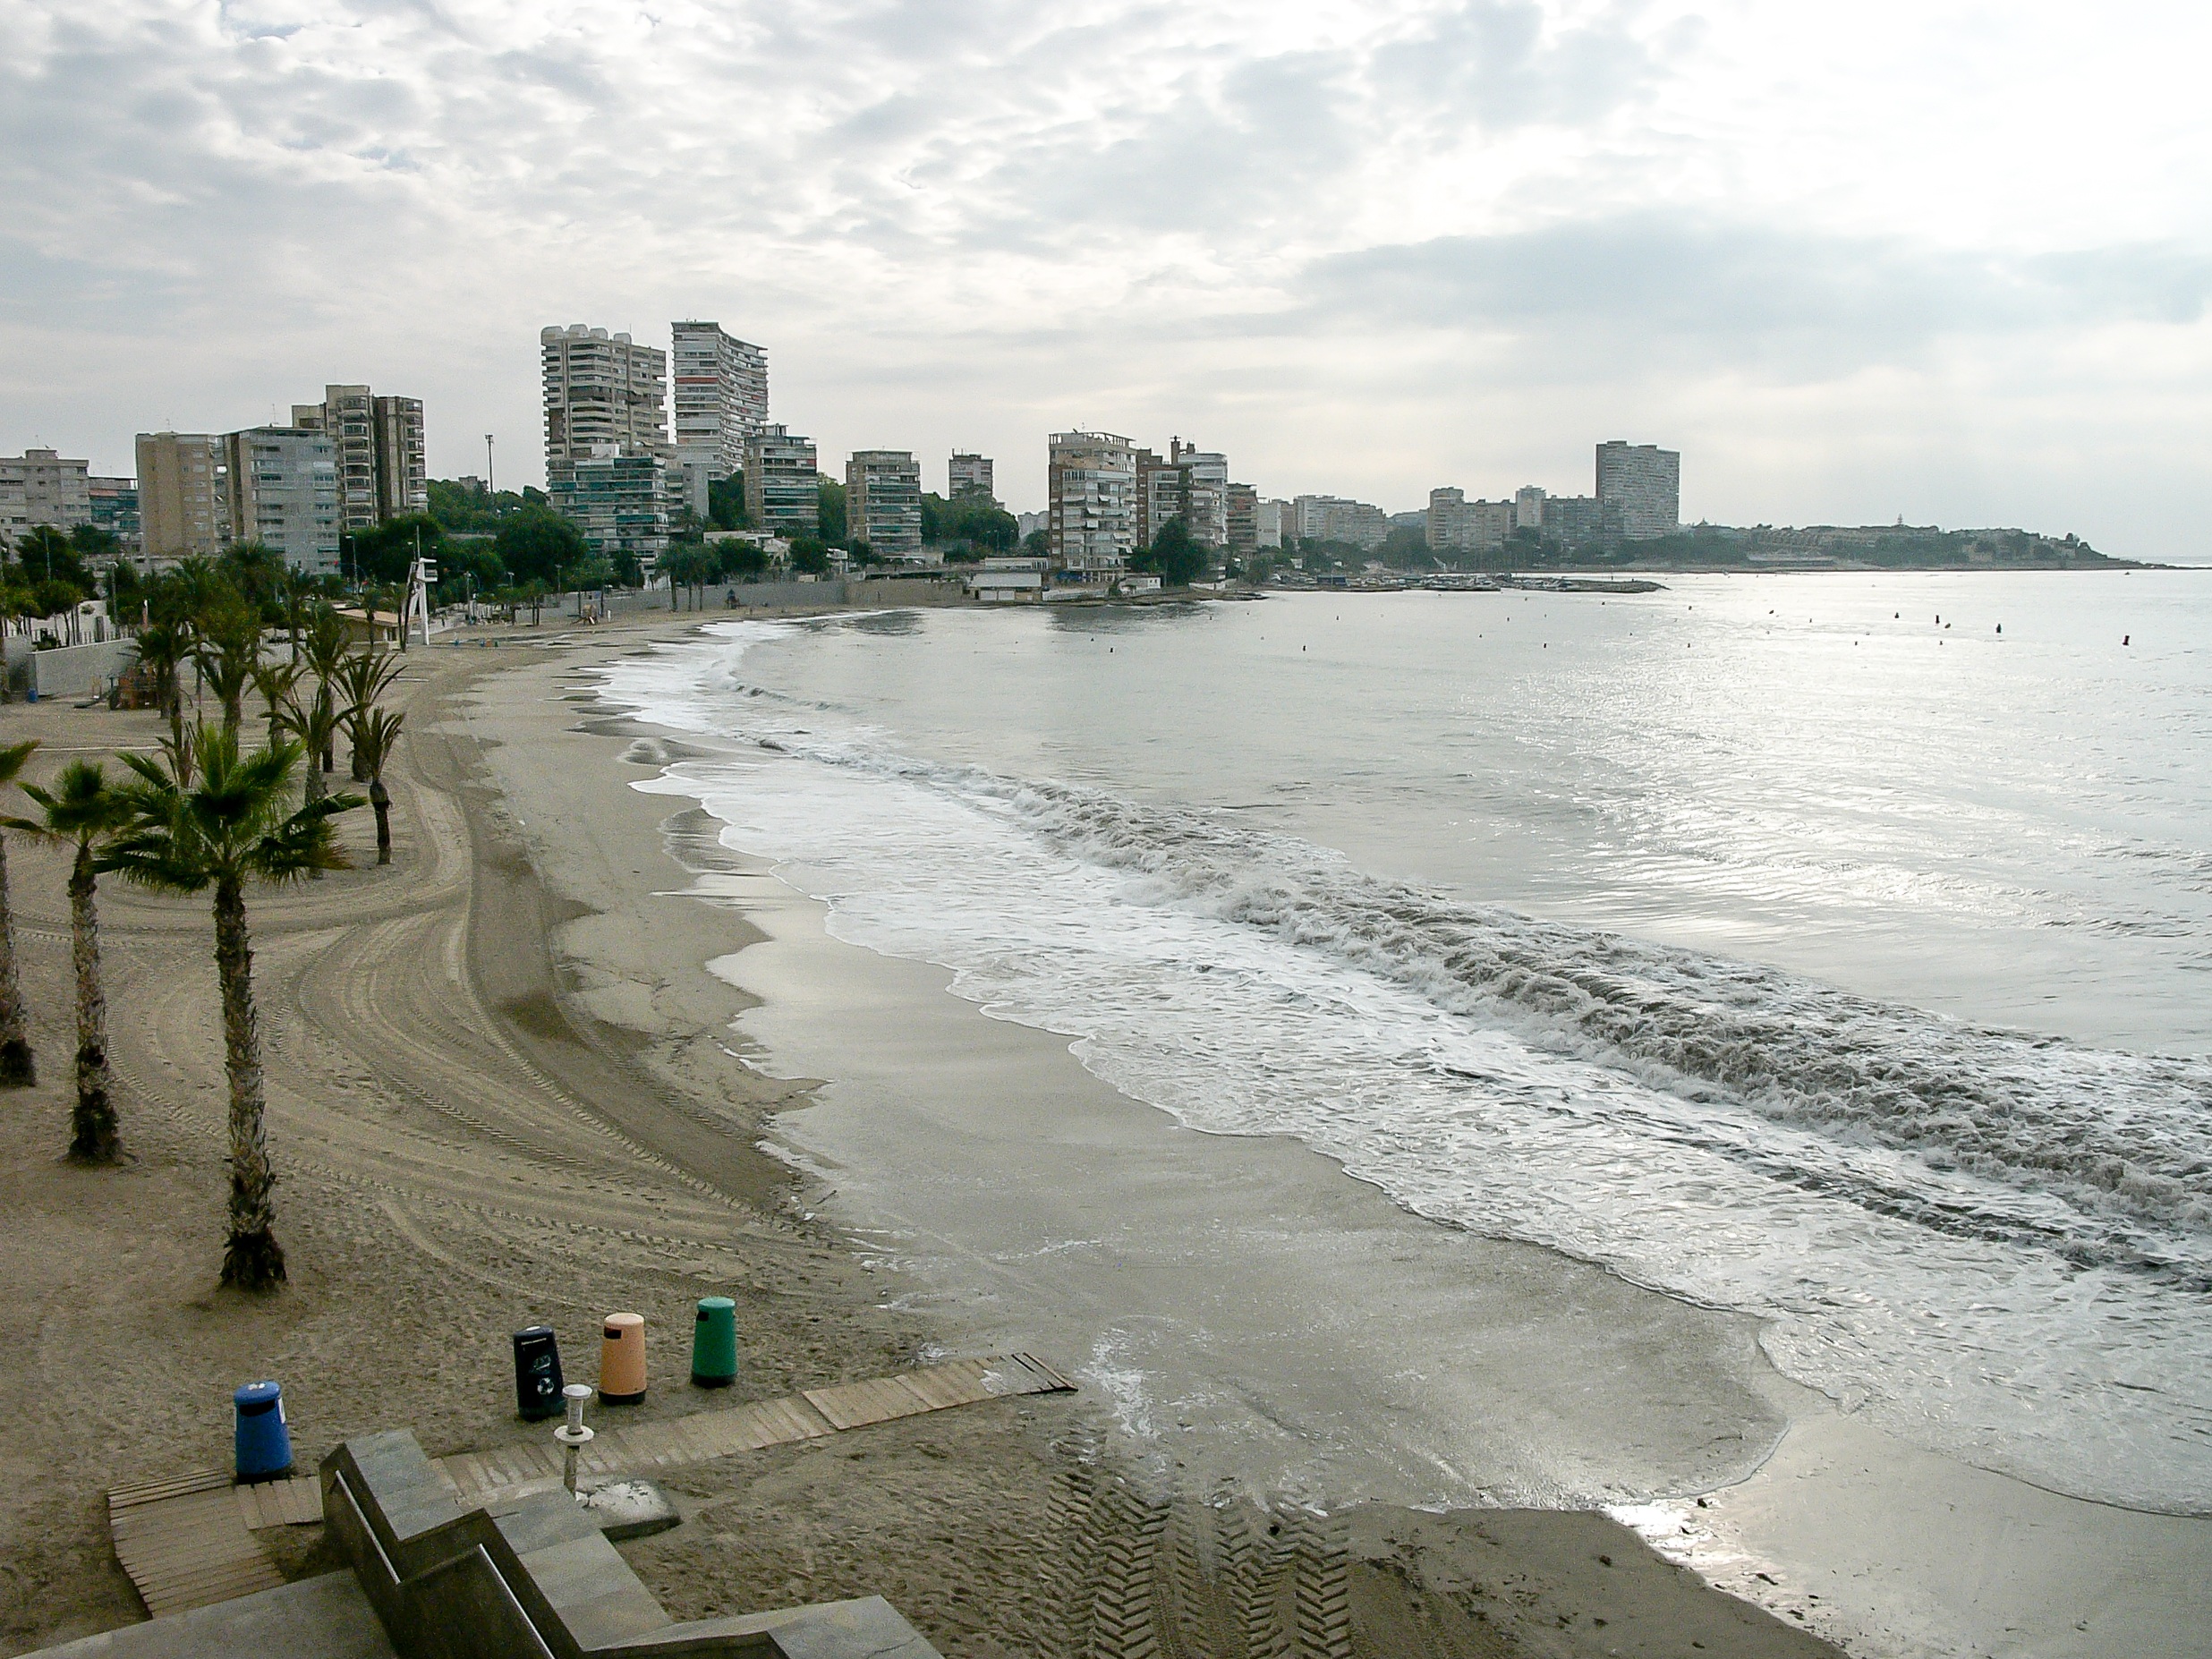
beach, sea, coast, water, ocean, rain, shore, wave, city, river, cityscape, autumn, weather, bay, tourism, waterway, body of water, spain, landscapes, alicante, mediterranean sea, atmospheric phenomenon, albufereta alicante